List of squares in Malta

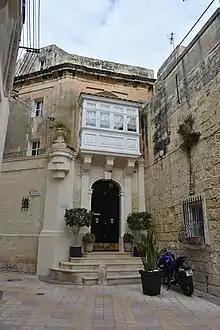
A house on Pjazzetta Sant' Anna.

This is a list of squares in Malta. It includes the main square in every locality of Republic of Malta situated on the islands of Malta, Gozo and Comino.